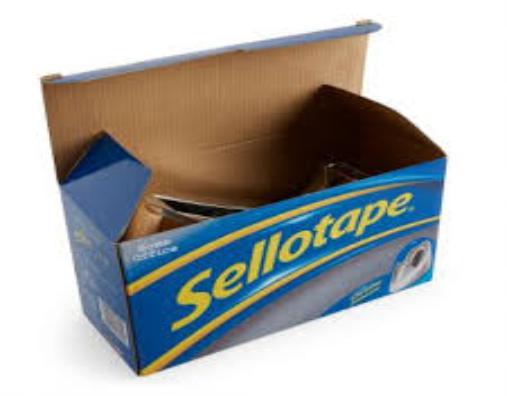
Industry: Necessities